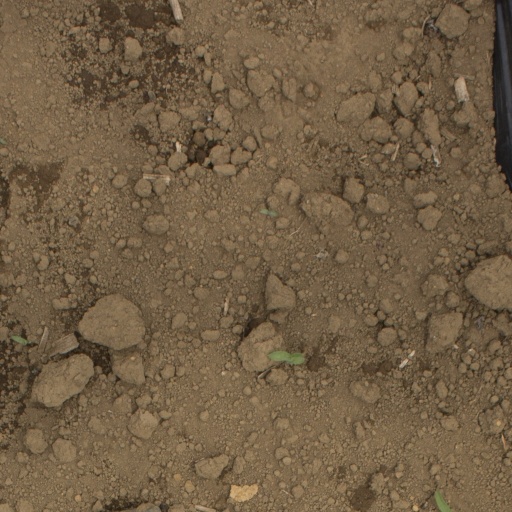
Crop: Jerusalem artichoke